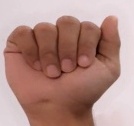
ASL sign: A